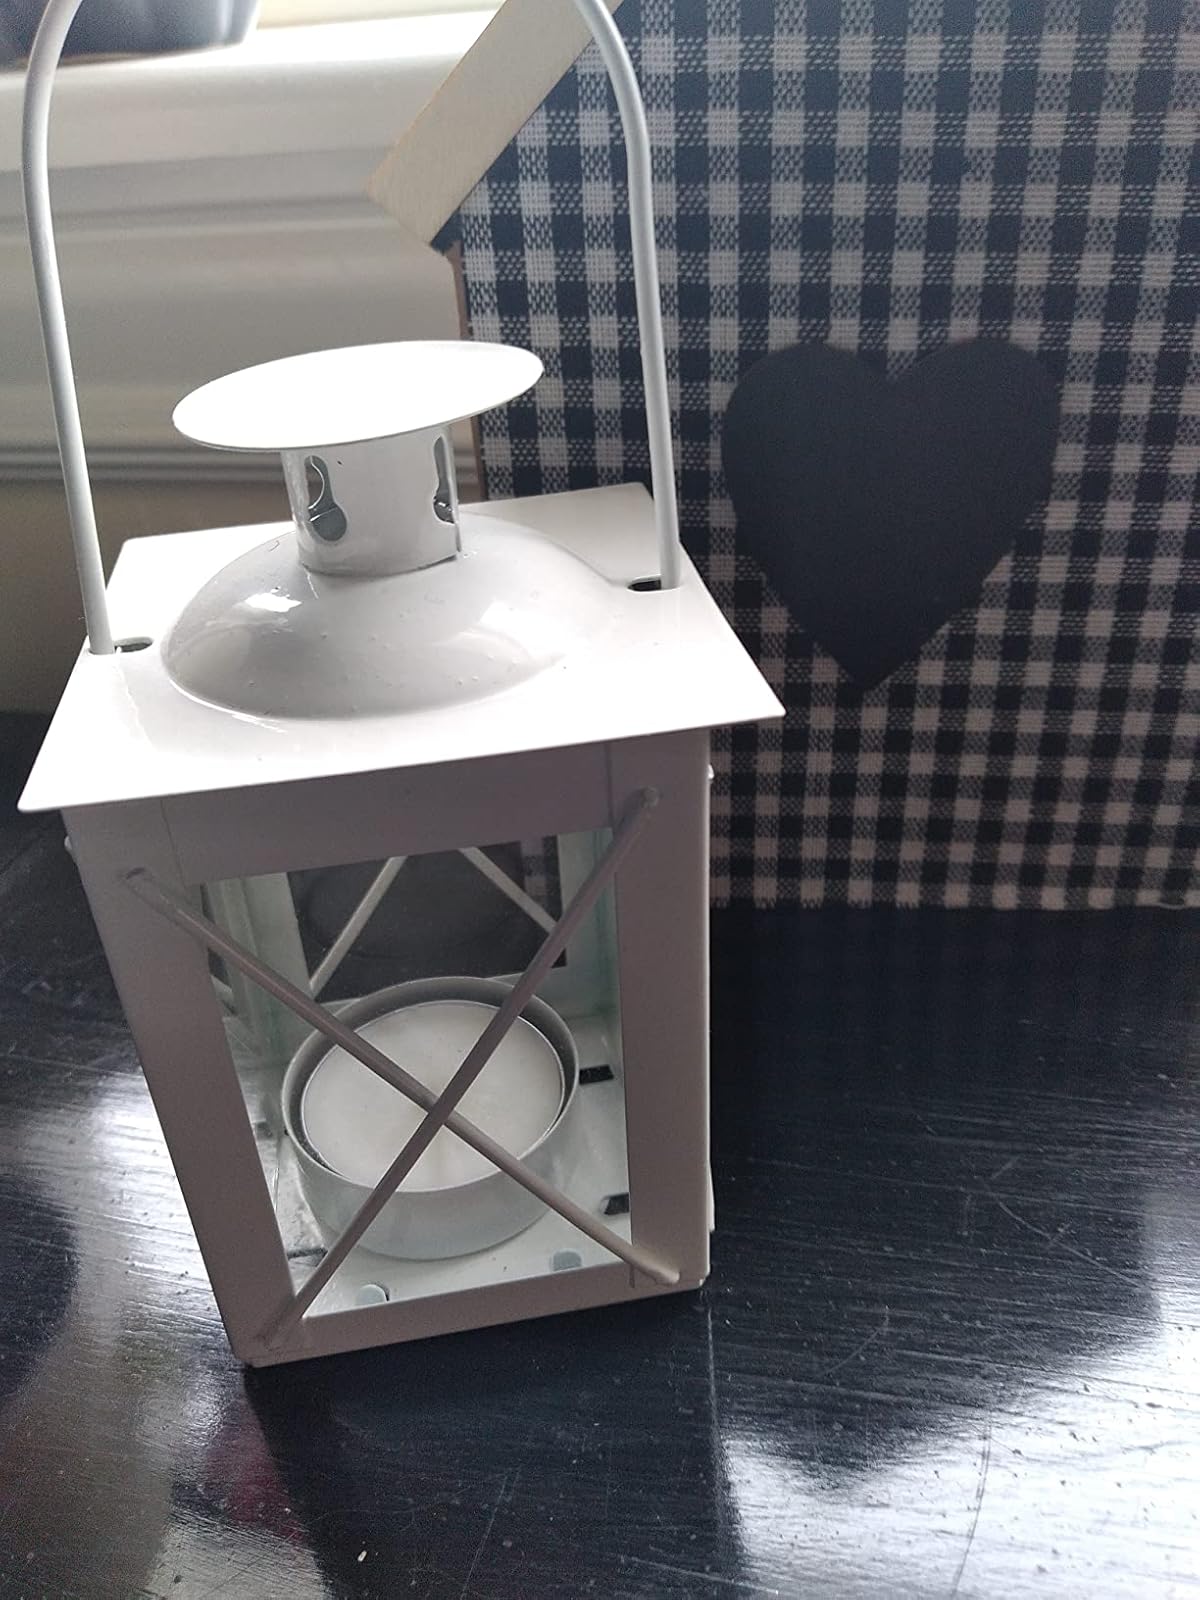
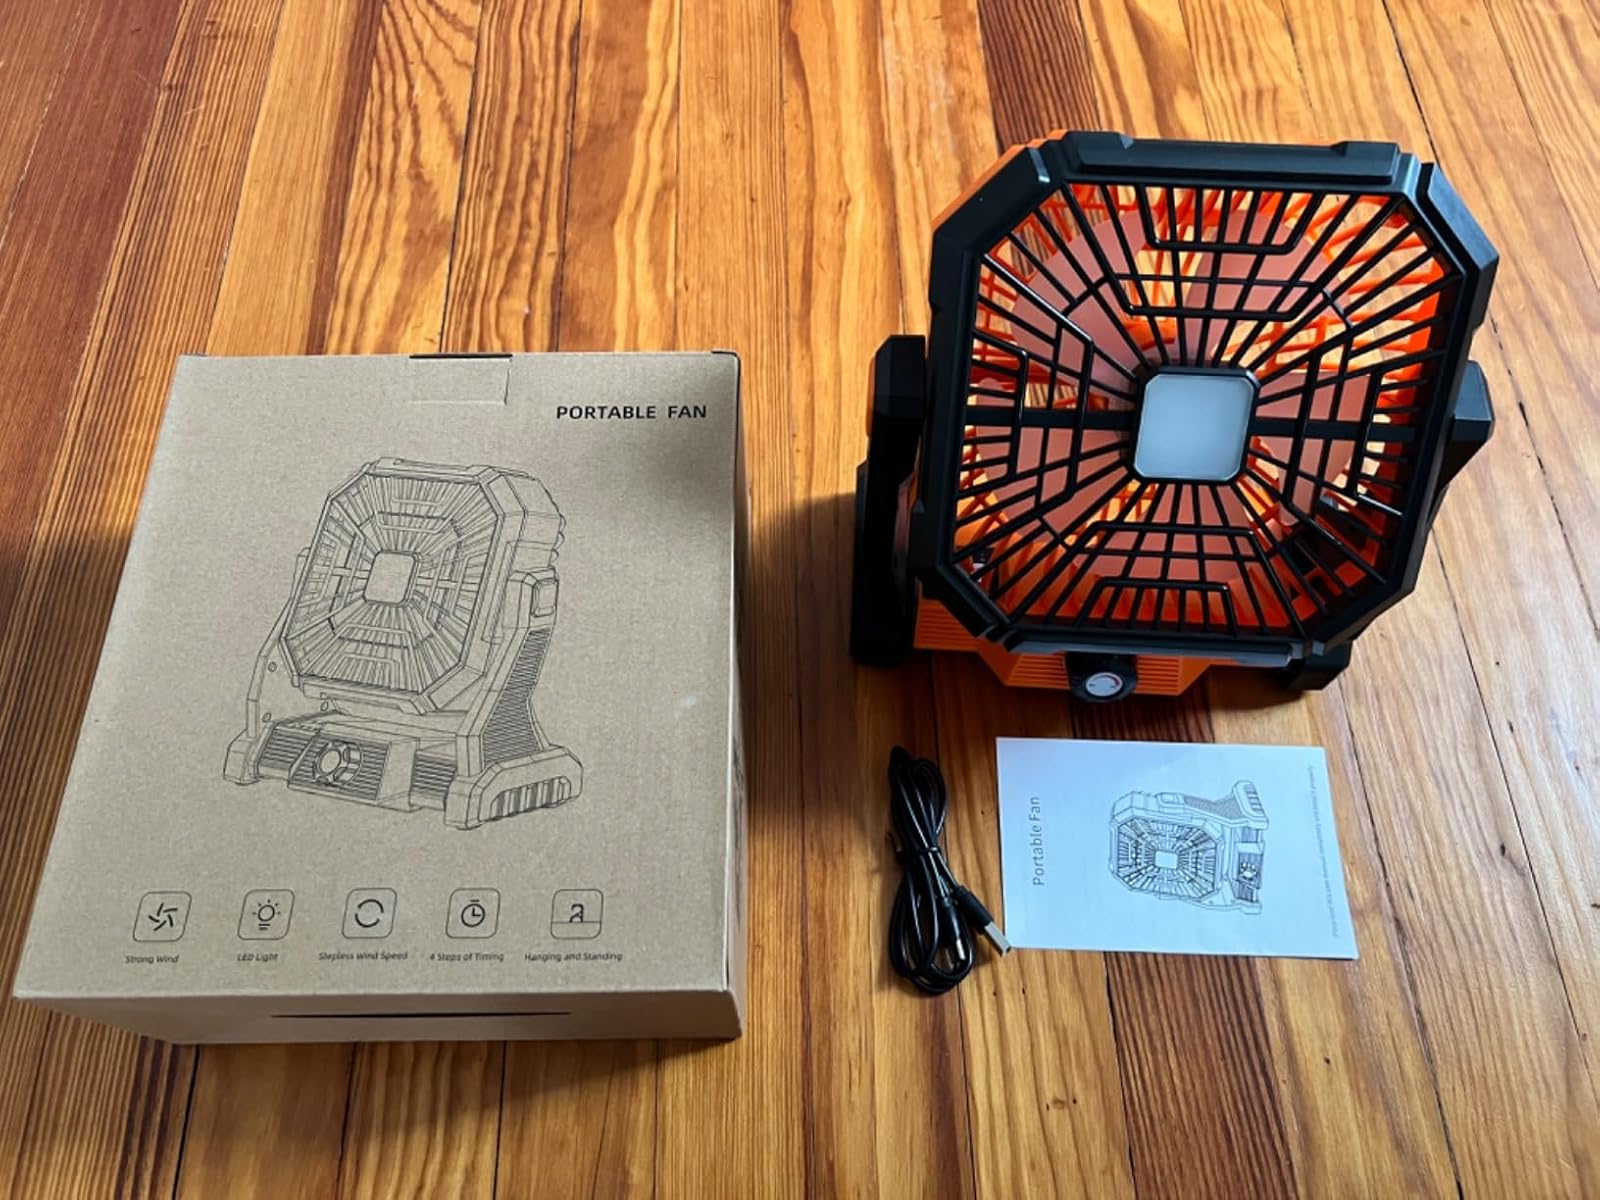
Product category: lantern
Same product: no